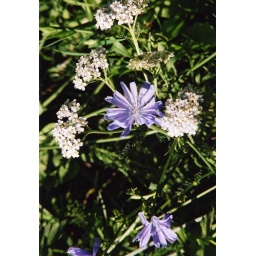
There isn't a section of highway anywhere in the Kootenays where the roadside is bare of wildflowers like these.